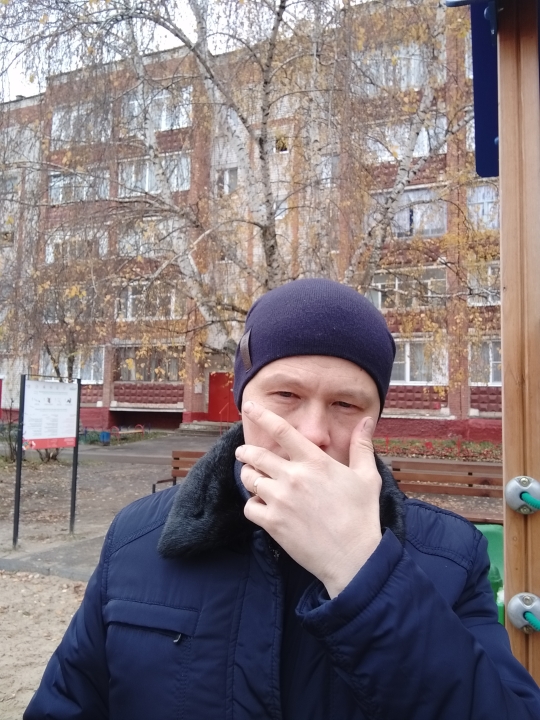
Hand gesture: no_gesture